Scott Takeda

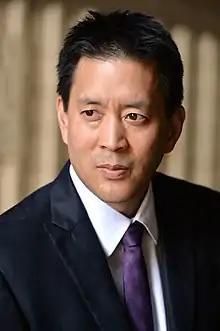
Takeda in 2014

Scott Takeda (born March 21, 1967) is an American actor, filmmaker and photographer. He is known for his recurring roles on the soap operas "Days of Our Lives" (2016–17, as Dr. Lee) and "General Hospital" (2019–21, as Judge Lowe), and for appearances in films such as "Everything Must Go" (2010), "Dallas Buyers Club" (2013), "Gone Girl" (2014), "Whiskey Tango Foxtrot" (2016), "The Space Between Us" (2017), and "The Tale" (2018).